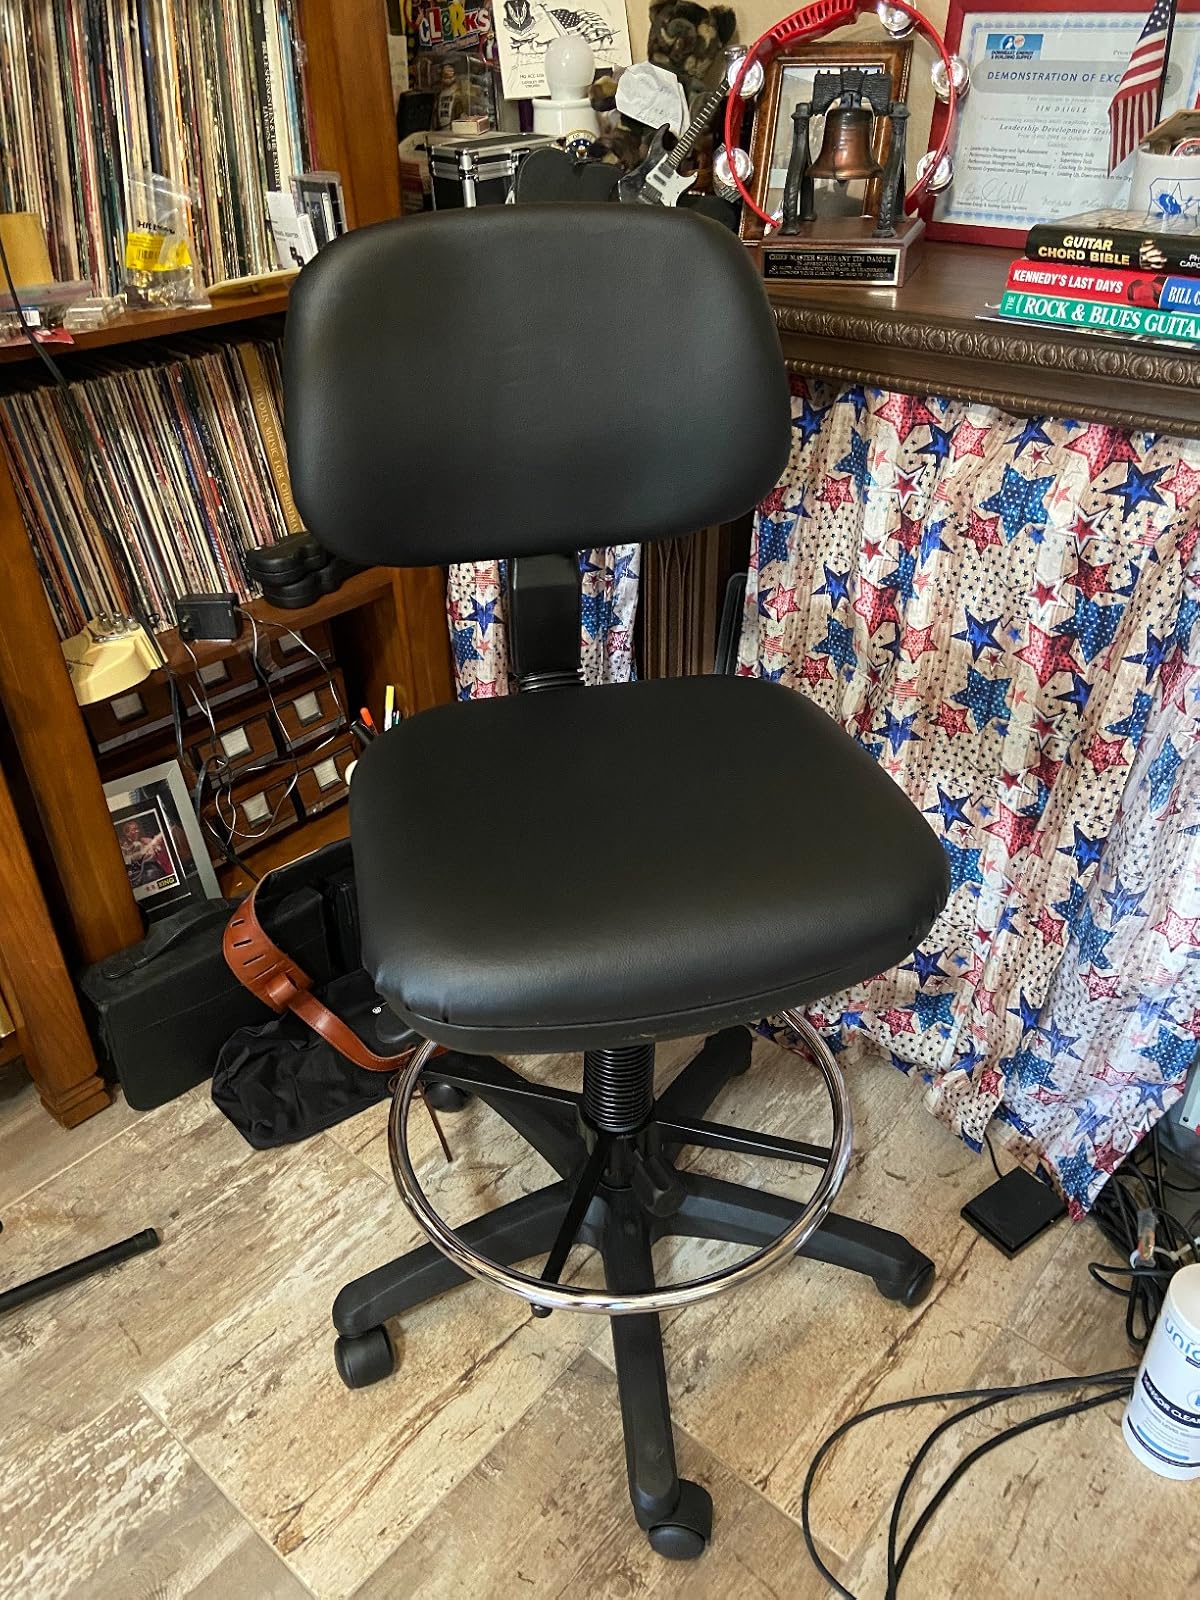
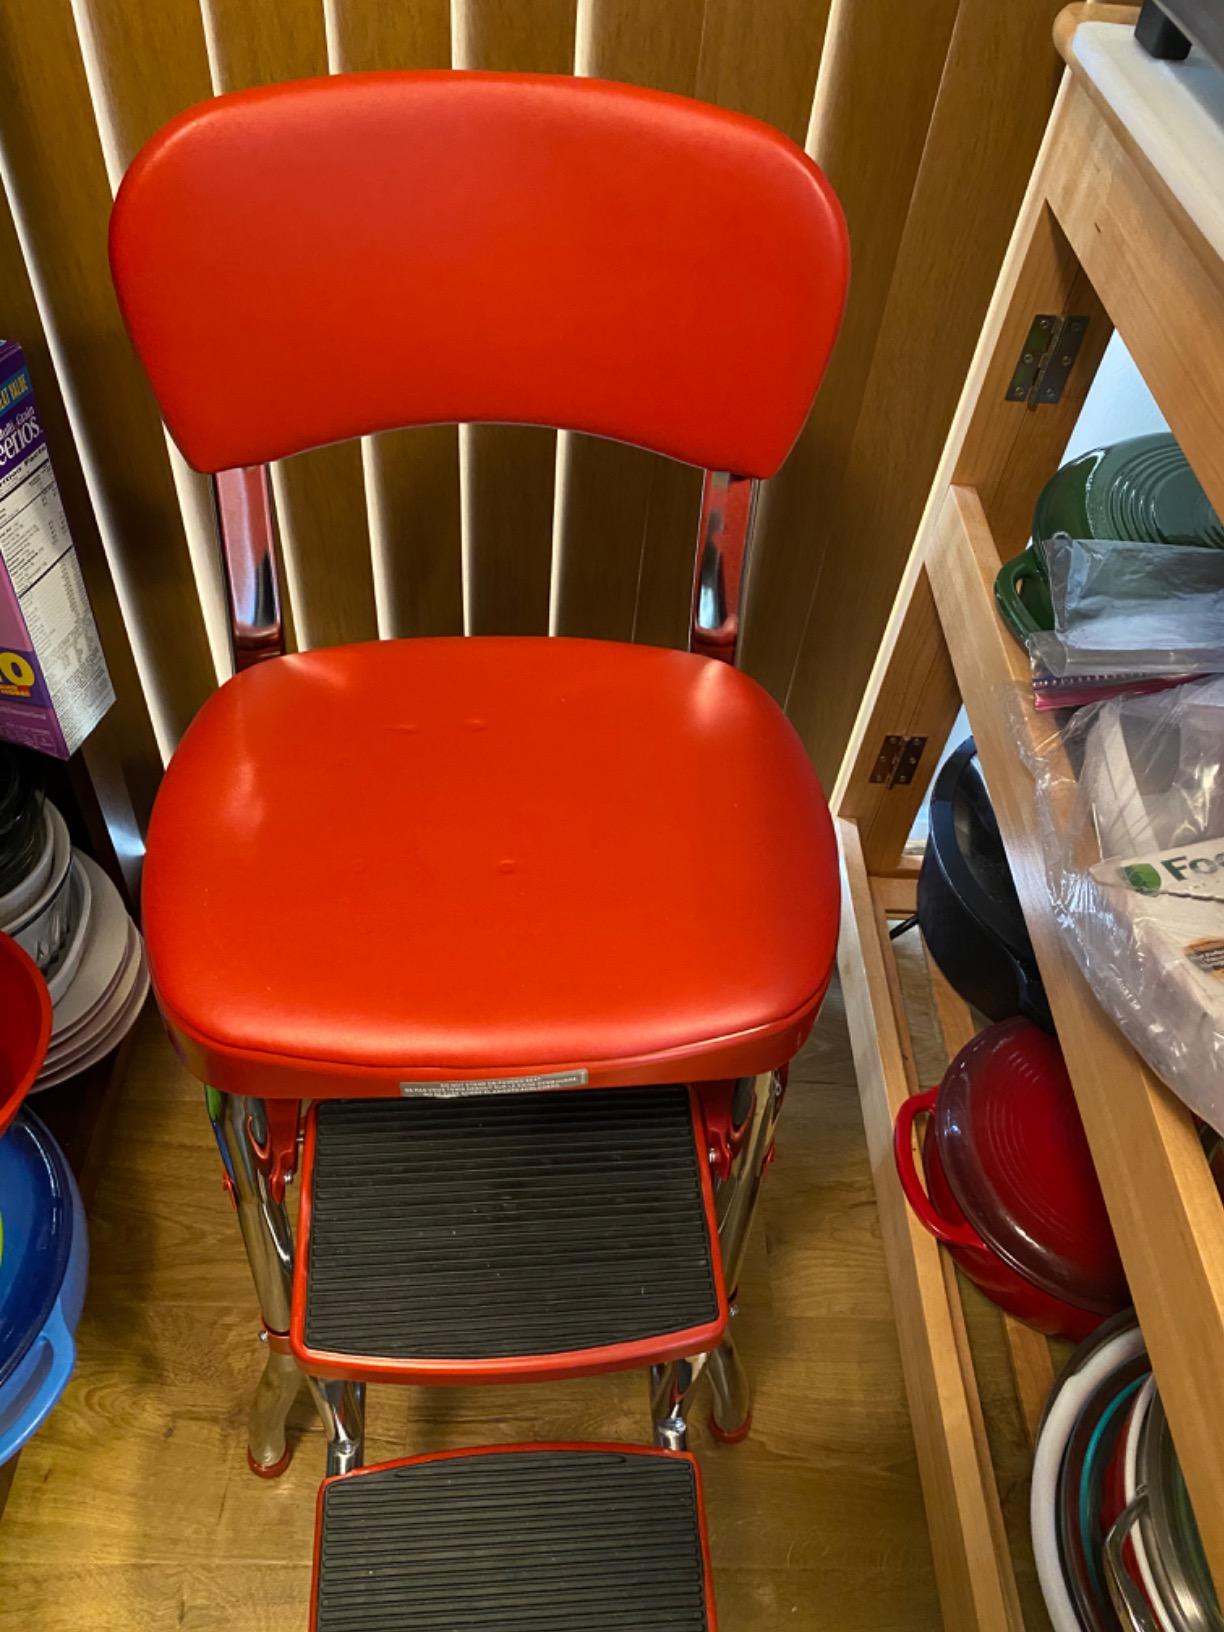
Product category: items_chair
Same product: no